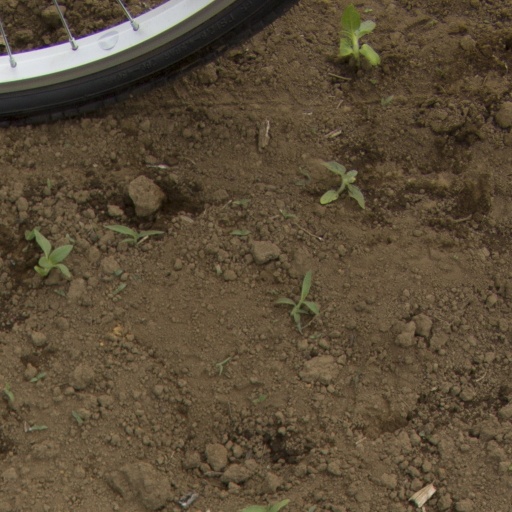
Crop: Jerusalem artichoke